Bailey Buildings

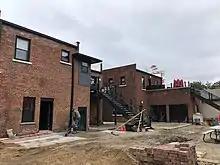
Backdoor entrances of the Bailey Buildings in October 2021.

Orla H. Bailey was born in Lansing in 1873. He spent some time as a clerk at the Cottage Grocery store, then in 1900 rented a wooden commercial building at this location on Ionia Street and opened his own grocery. IN 1915, Bailey purchased the property outright. The grocery business continued to prosper, and in 1922 Bailey hired local firm Cooper-Ehinger Construction Company to build a new store at the same location. Construction on the building (517-519 Ionia) began in July, and was finished by January 1923. Bailey moved his grocery into the buildings, and let out the other storefront to the Jay M. Toy Electrical Company. In 1925, Bailey purchased the nearby lot, and in 1927 constructed a second, similar building (513-515 Ionia). He leased space to barber Alvin B. Cooley and the Russel Bakery.